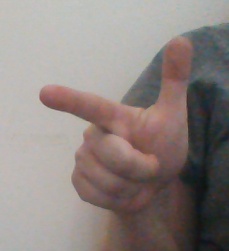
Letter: yaa